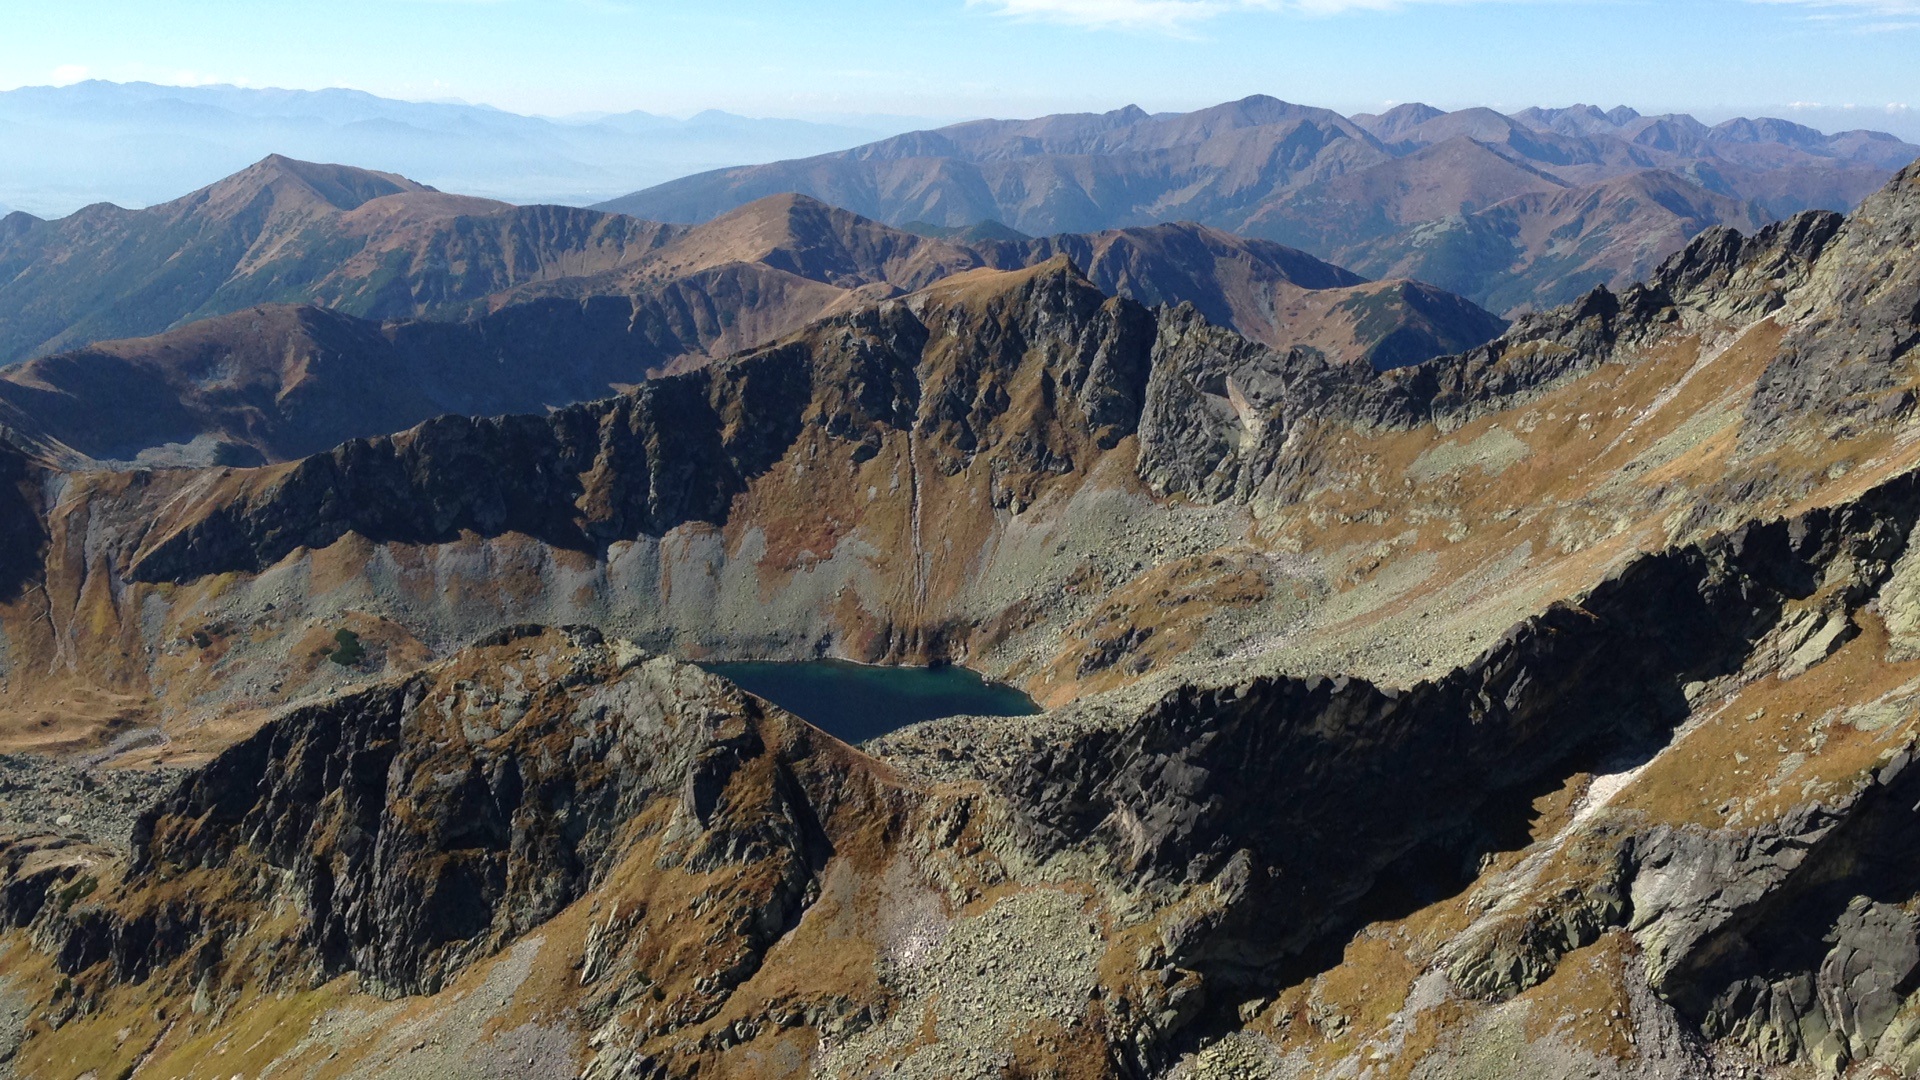
landscape, nature, wilderness, mountain, adventure, valley, mountain range, formation, autumn, national park, ridge, geology, mountains, badlands, poland, plateau, beauty, fell, cirque, the national park, tatry, wadi, moraine, polish tatras, landform, mountain pass, fall mountains, geographical feature, mountainous landforms